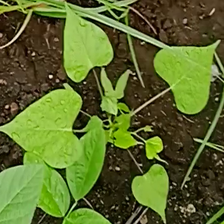
Weed species: Obscure_morning _glory(Ipomoea obscura)